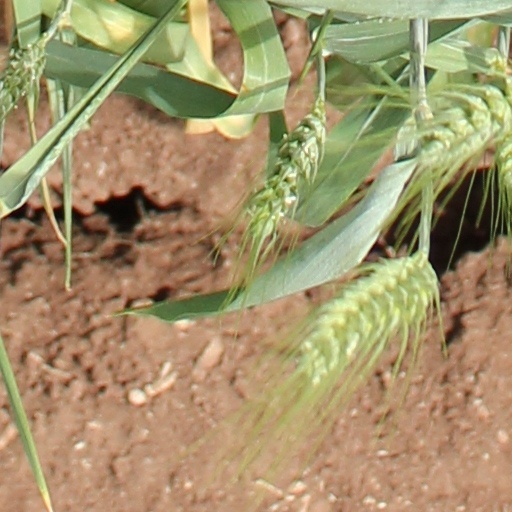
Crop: wheat